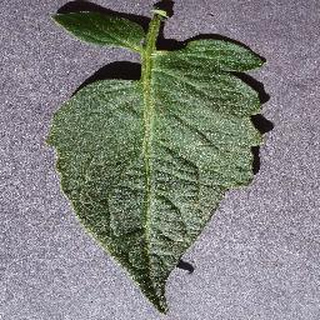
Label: healthy_tomato